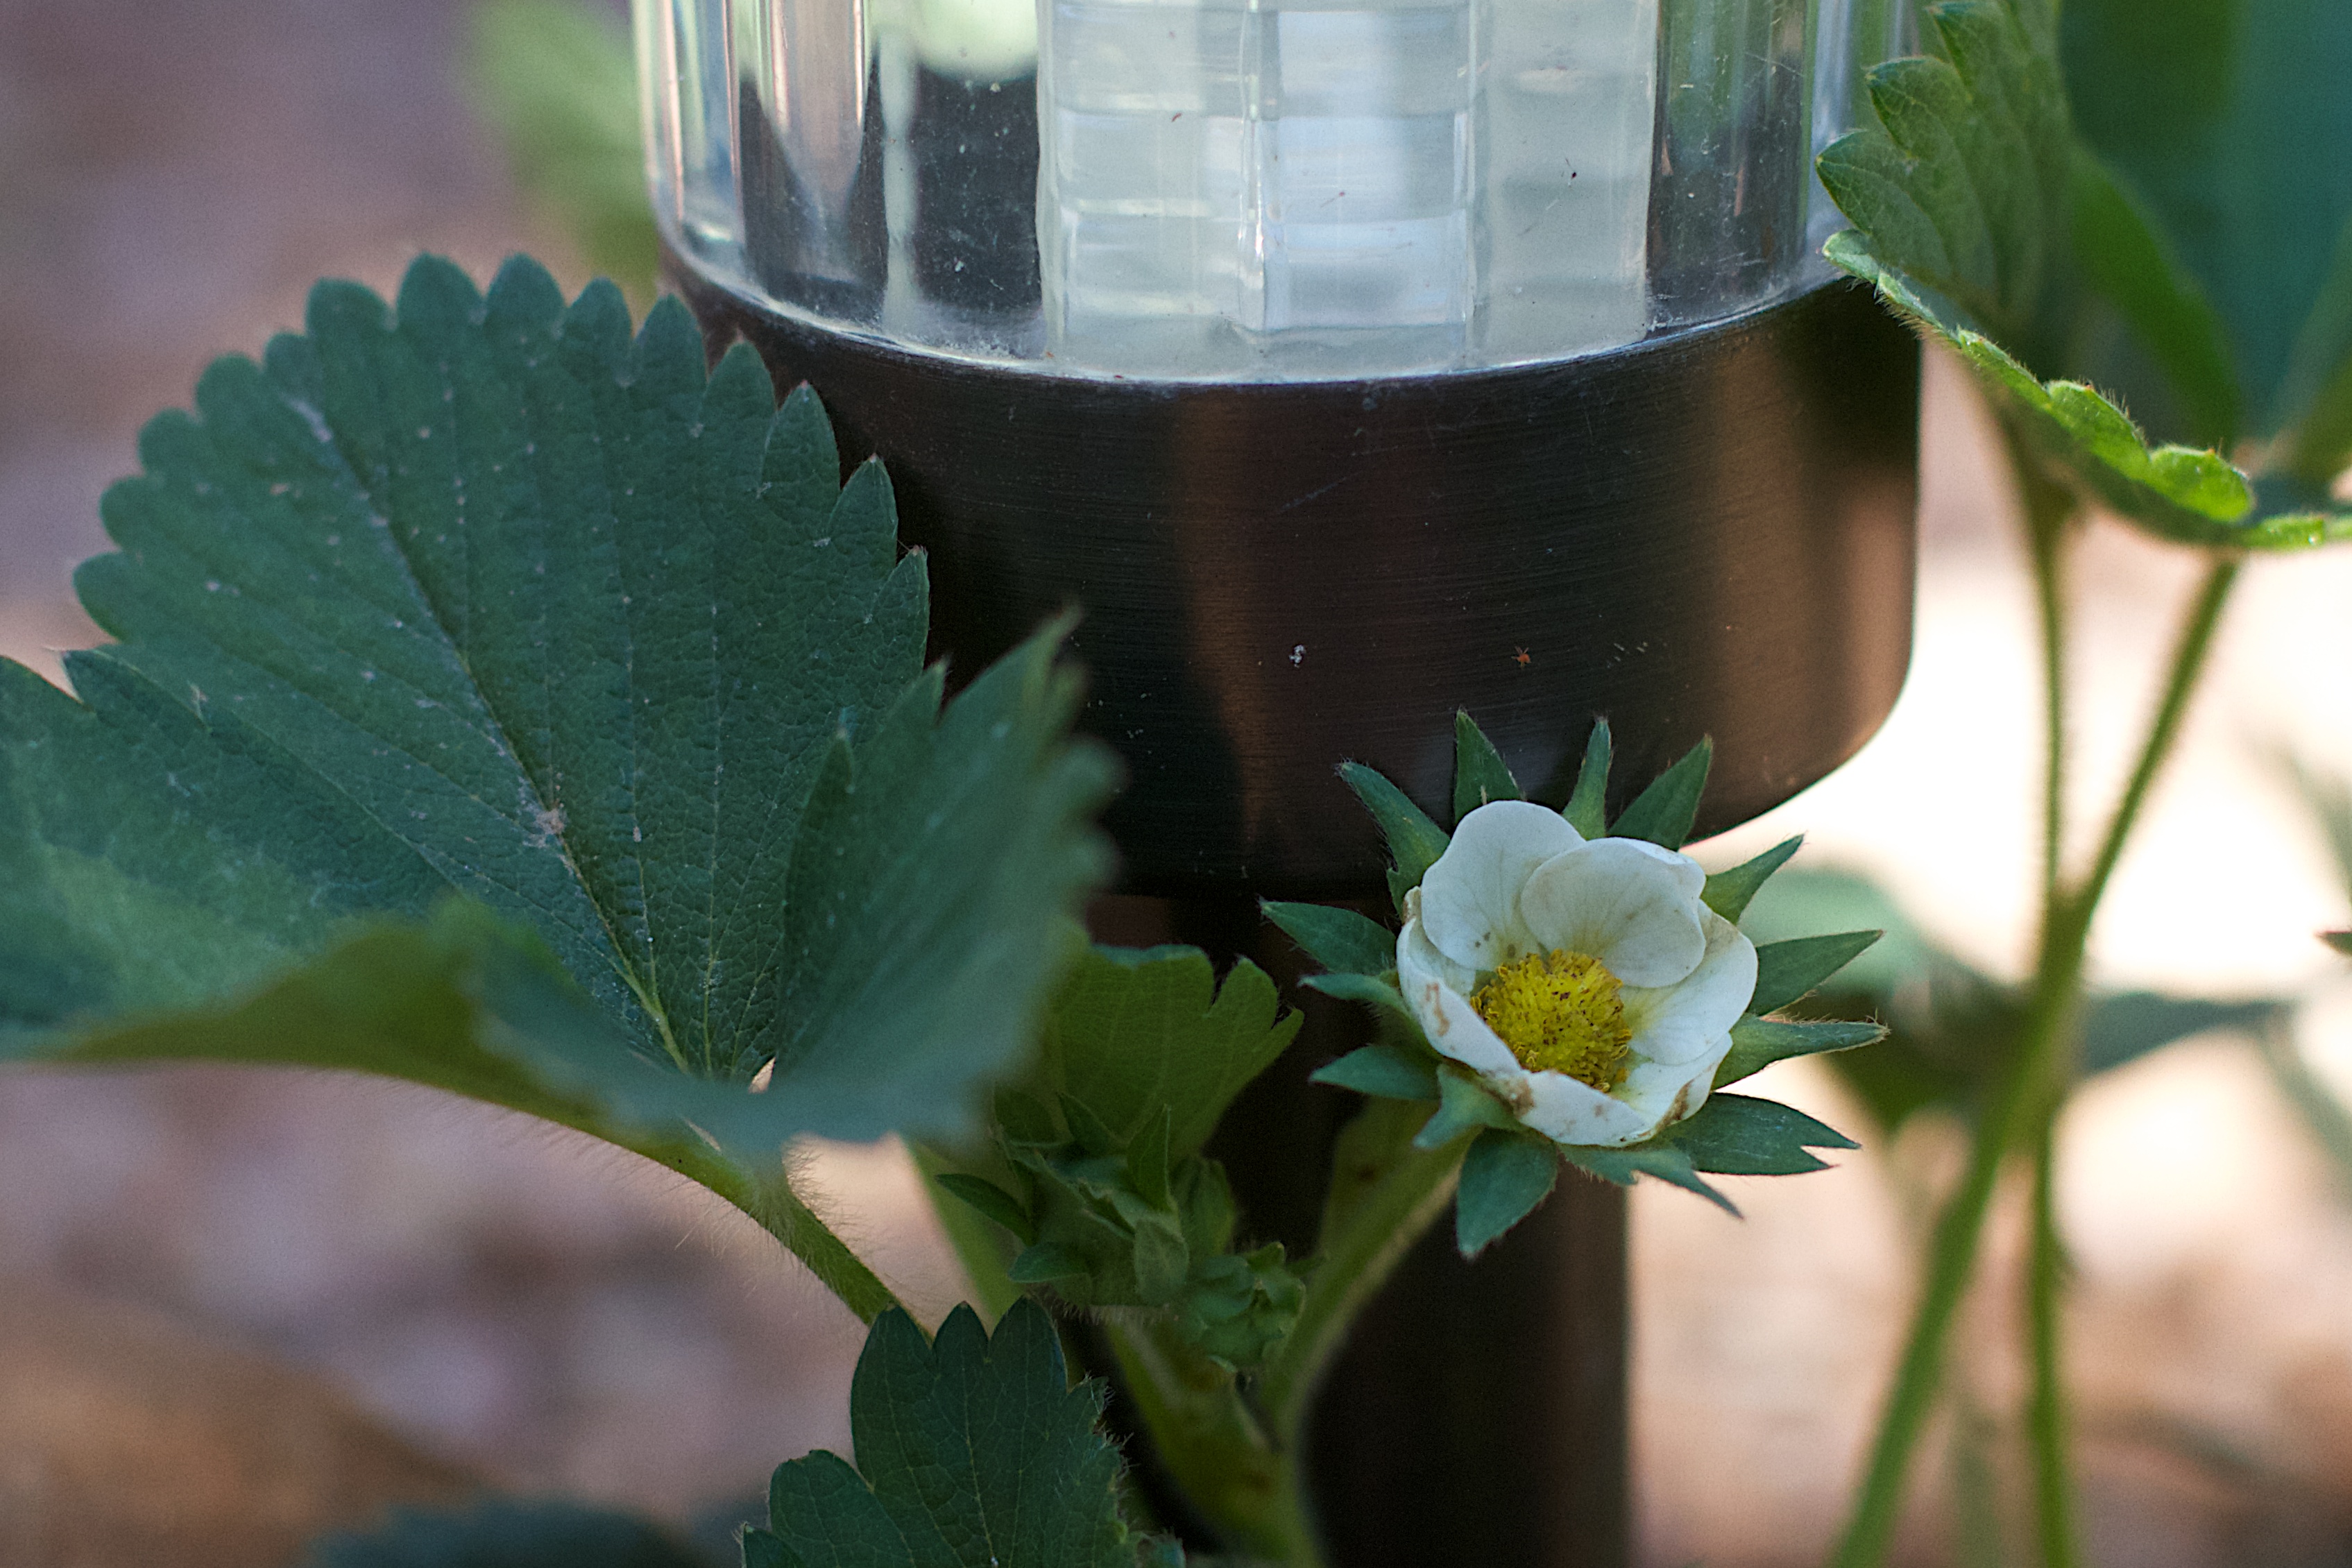
nature, plant, leaf, flower, green, botany, garden, flora, close up, macro photography, flowering plant, plant stem, land plant